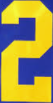
Number: 2